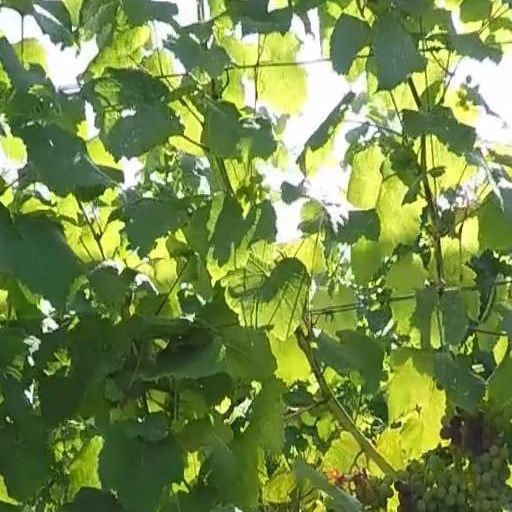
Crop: grape